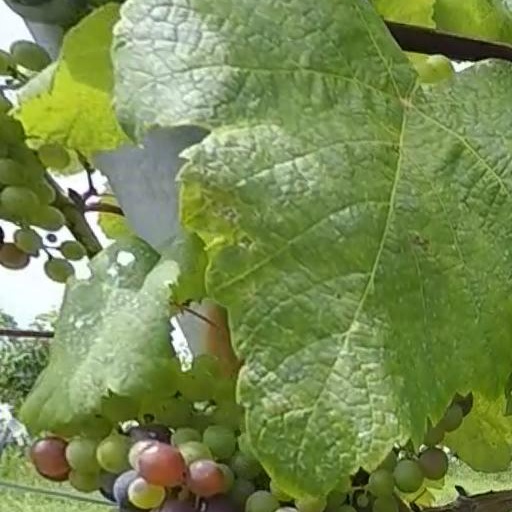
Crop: grape